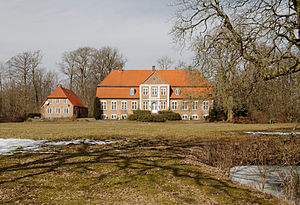
Tøstrupgård
Tøstrupgård
Tøstrupgård er et gods og en mindre bebyggelse beliggende syd for Tøstrup i det østlige Angel i Sydslesvig. Administrativt hører Tøstrupgård under Ørsbjerg Kommune i Slesvig-Flensborg kreds i den nordtyske delstat Slesvig-Holsten. I kirkelig henseende hører stedet under Tøstrup Sogn. Sognet strakte sig i den danske periode indtil 1864 over både Kappel og Slis Herred.